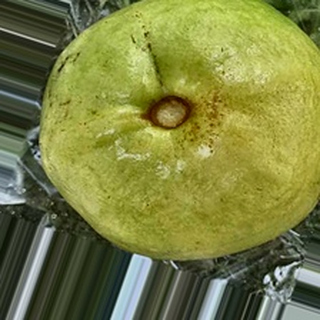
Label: healthy_guava